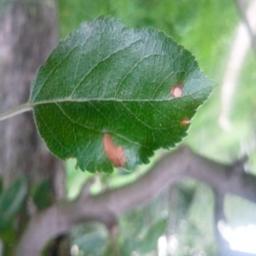
Label: Alternaria